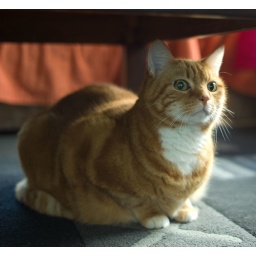
Our cat under the table